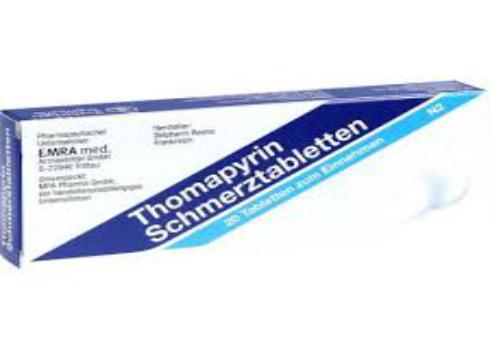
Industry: Medical